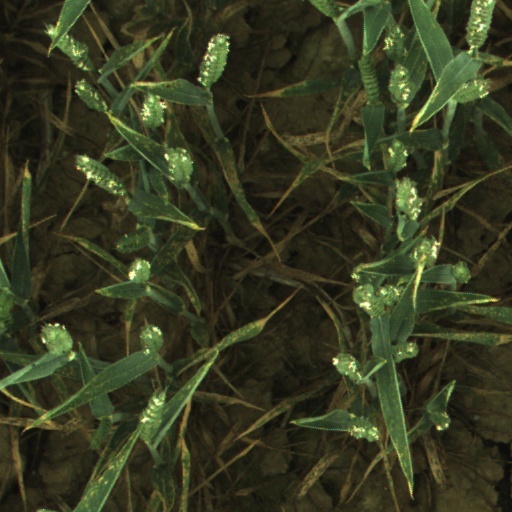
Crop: wheat